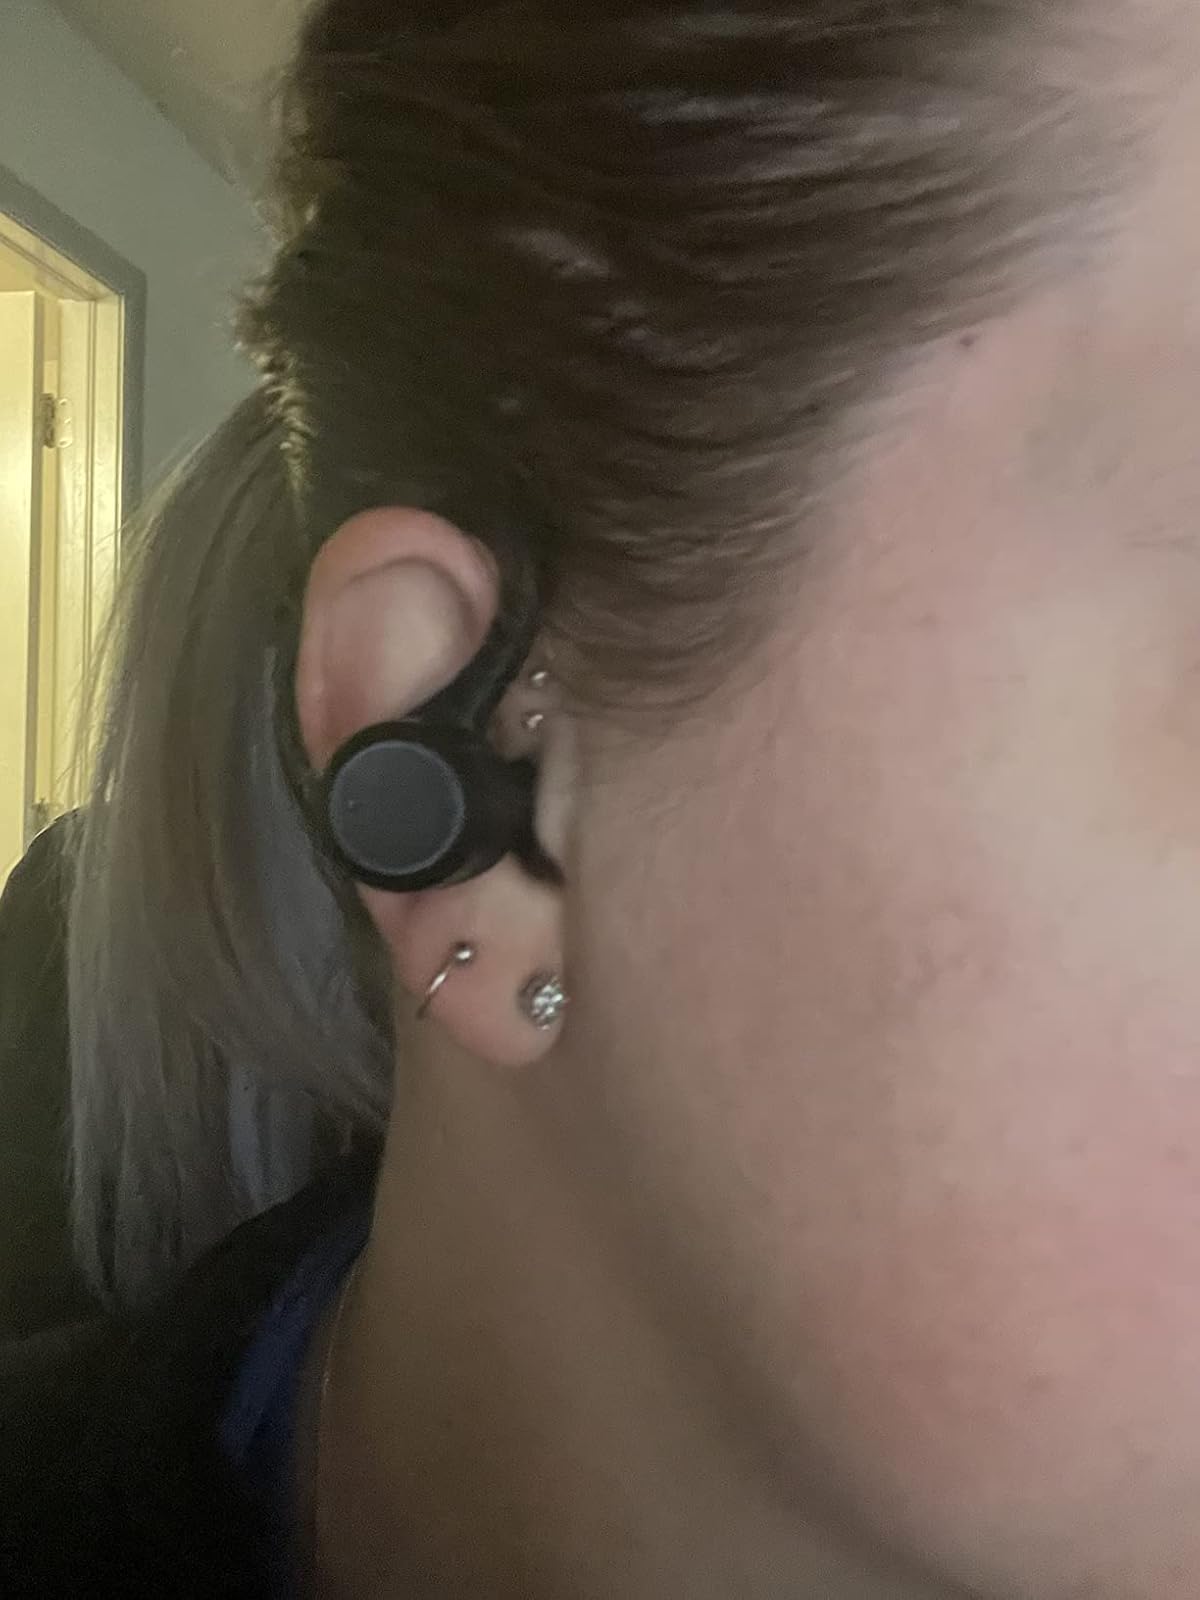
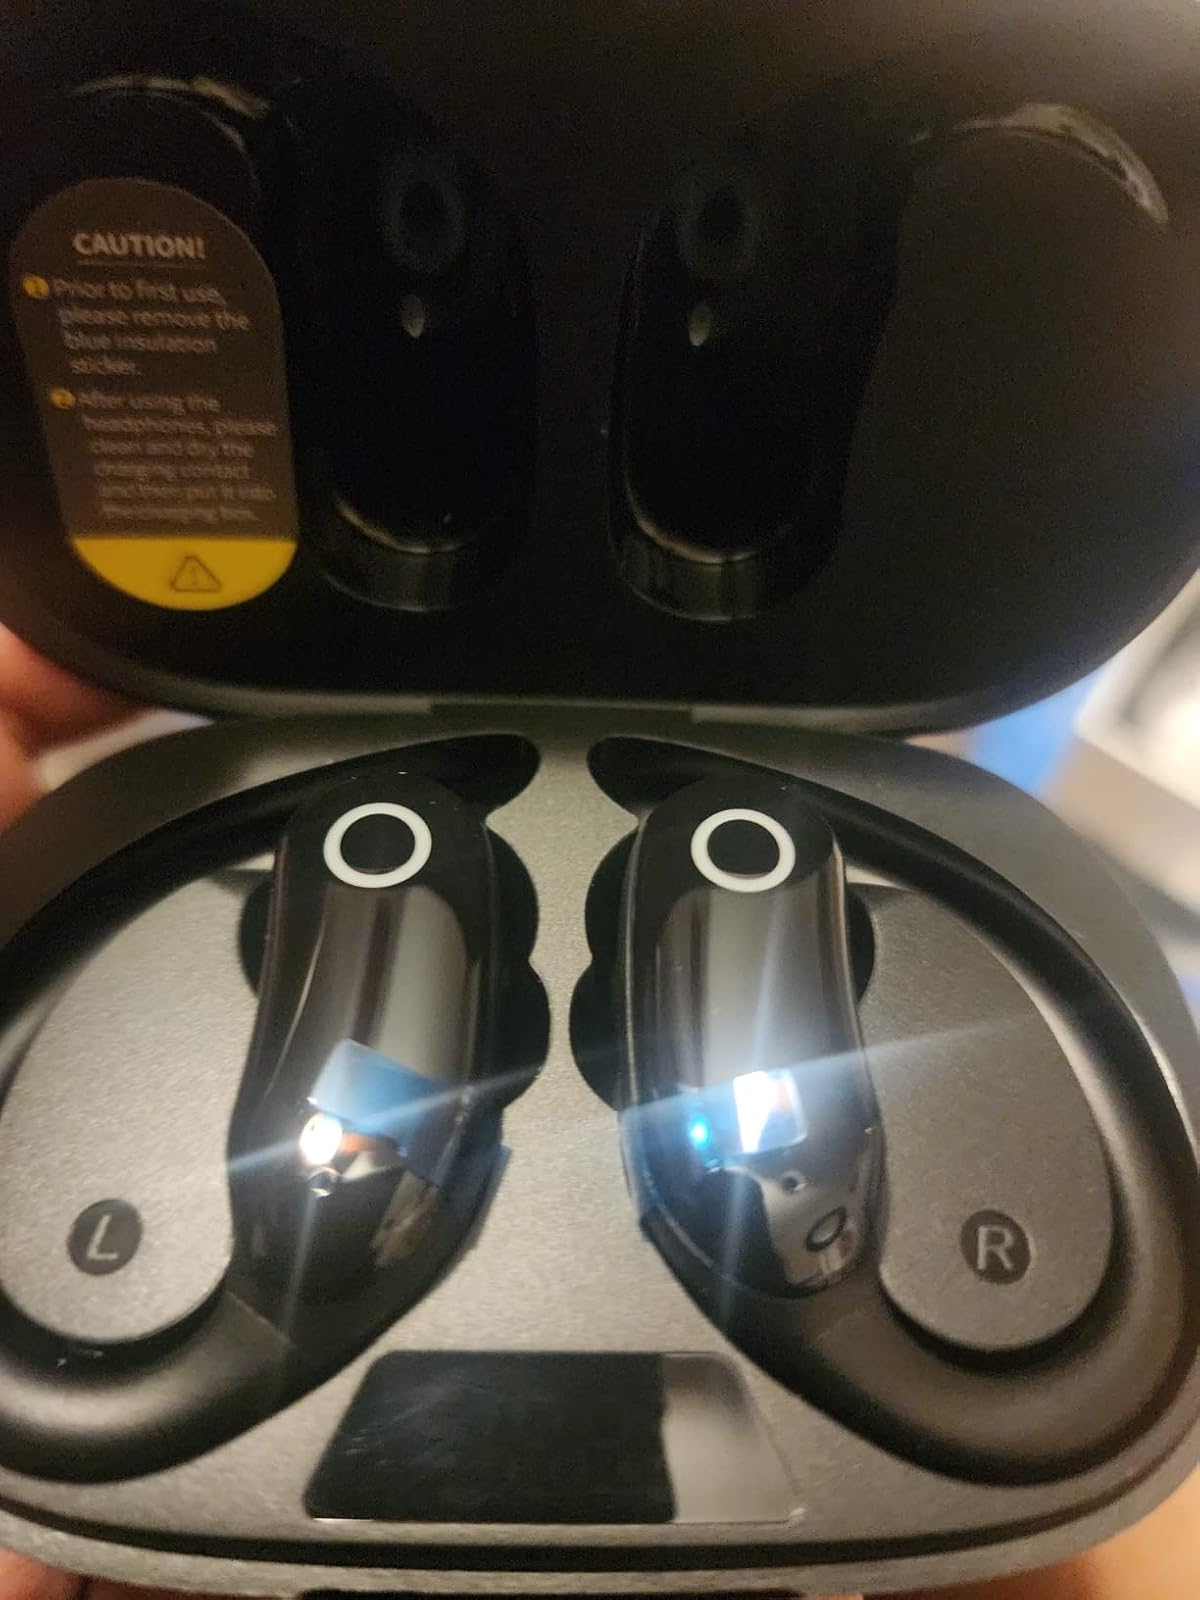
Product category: earbuds
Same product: no